Clements Markham

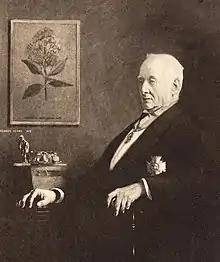
Markham in old age. Originally painted by George Henry in 1913 and of which a photogravure was made by Emery Walker. It includes a statuette of a polar explorer on the table and a painting of a cinchona plant on the wall.

A few months after the "Discovery"s return, Markham announced his retirement from the RGS presidency. He was 75 years old; according to his biographer he felt that his active geographical life was now over. His 12 years in the presidency was the longest period on record. He remained a member of the RGS Council, a vice-president, and he kept an active interest in Antarctic exploration, particularly in the two British expeditions which set out in the five years following his retirement. These were led respectively by Ernest Shackleton and Scott.